Lena Doolin Mason

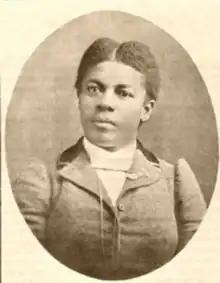

Lena Doolin Mason (May 6, 1864 – August 28, 1924) was an American Methodist preacher and poet.